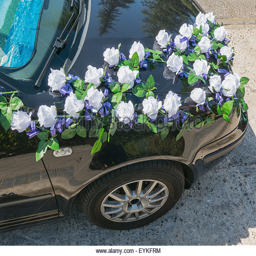
a wedding car decorated with bouquets of white roses